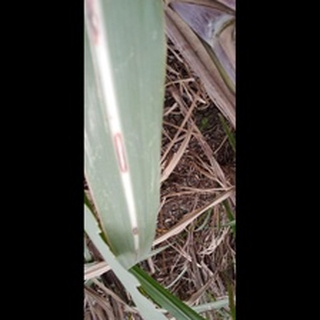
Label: sugarcane_red_rot